Vault (gymnastics)

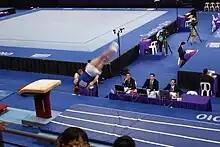
Modern vaulting table

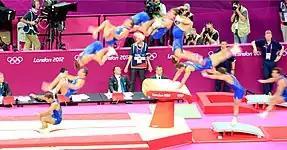
A multiple-exposure image of a gymnast performing a vault (handspring double salto forward tucked) at the 2012 Summer Olympics.

German Friedrich Ludwig Jahn popularized the vault's early forms. The apparatus itself originated as a "horse", much like the pommel horse but without the handles; it was sometimes known as the vaulting horse. The horse was set up with its long dimension perpendicular to the run for women, and parallel for men. The vaulting horse was the apparatus used in the Olympics for over a century, beginning with the Men's vault in the first modern Olympics and ending with the Gymnastics at the 2000 Summer Olympics.